Carisbrooke railway station

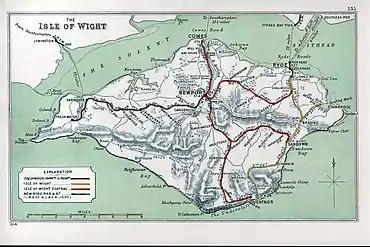
A 1914 Railway Clearing House map of lines around The Isle of Wight.

Carisbrooke Station was a railway station situated near the village of Carisbrooke, just outside Newport, Isle of Wight, off the south coast of England. It was an intermediate station on the Freshwater, Yarmouth and Newport Railway. It originally had 2 platforms but one platform was abandoned in 1927. It was a busy station for the nearby castle until the advent of the bus routes, but little used thereafter. Closed in 1953, its goods yard was by then derelict and overgrown (its only recent use having been by prisoners during World War II). The station has long been demolished and the site is no longer clearly discernible within a school playing field amongst modern development.